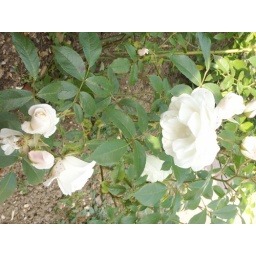
2nd white rose bush in front garden.